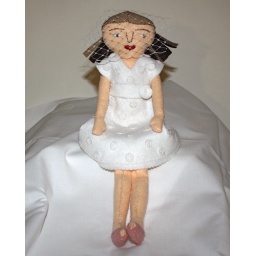
Kellie in her white dotted dress, and pink peep toe shoes